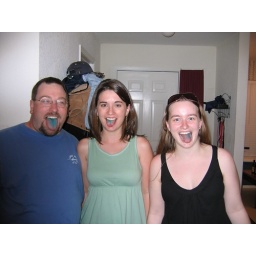
Blue tongues. Probably a result of both blue icing from the cookie cake and blue jelly beans.Taken by Jack A.